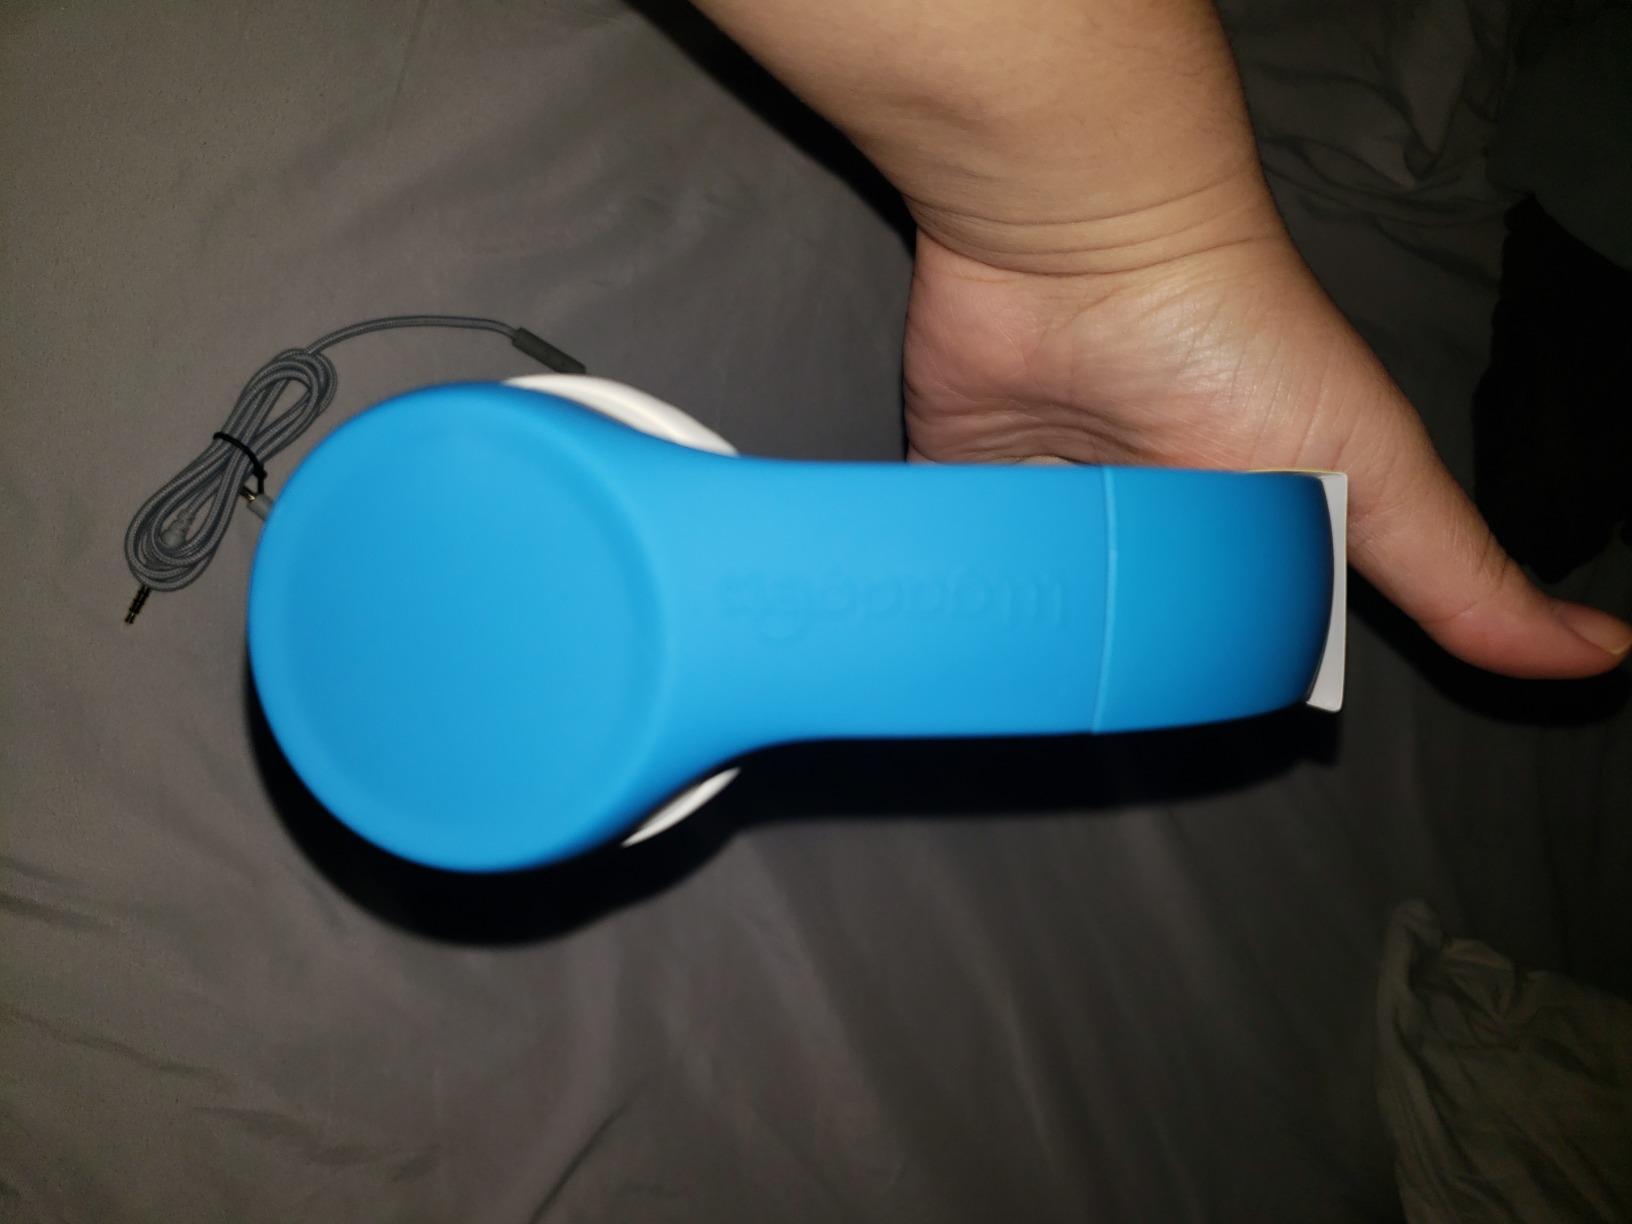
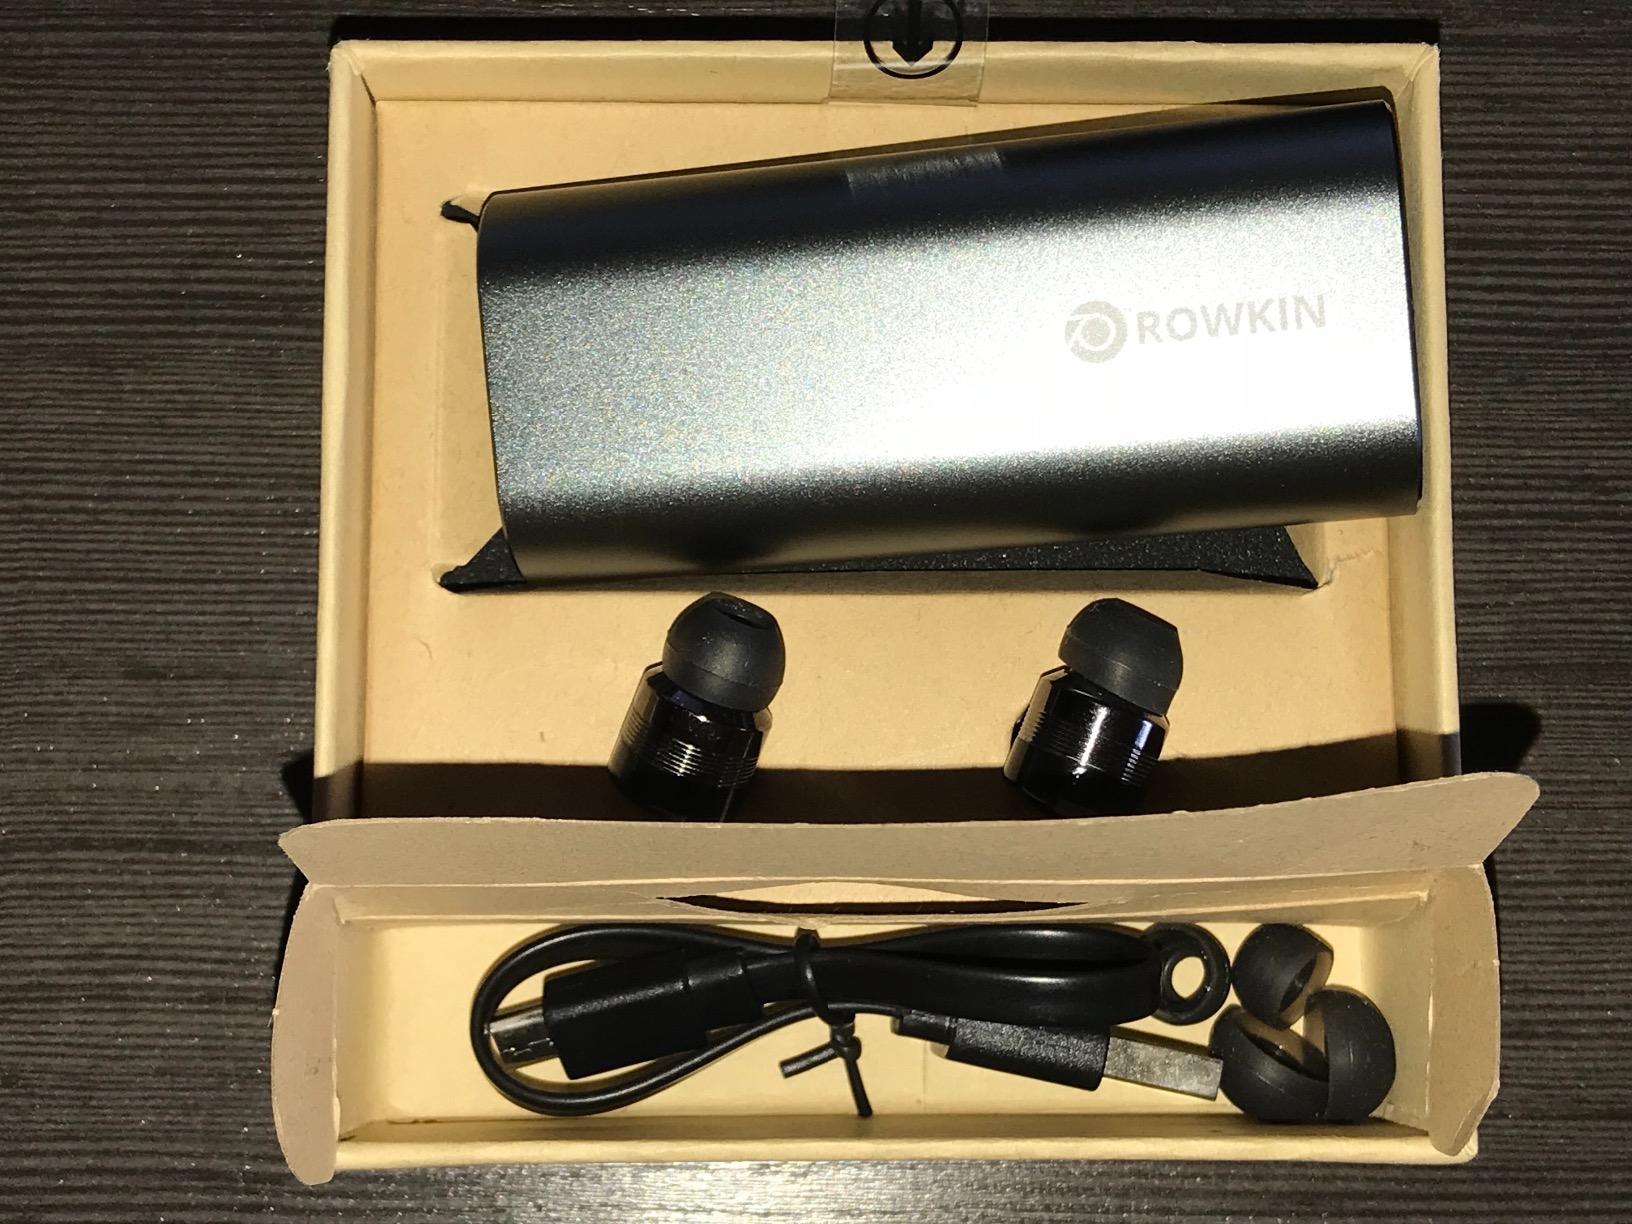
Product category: headphones
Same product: no